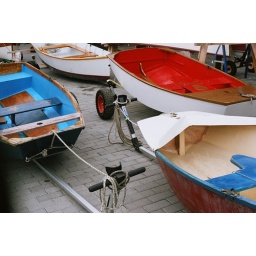
handcrafted boats at the wooden boat center in port townsend.